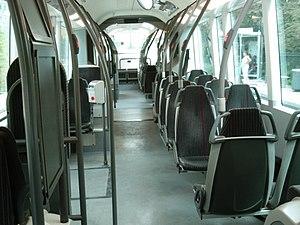
La ligne C3 du trolleybus de Lyon est une ligne de bus à haut niveau de service du réseau TCL, exploitée par Keolis Lyon et mise en service le 30 octobre 2007.